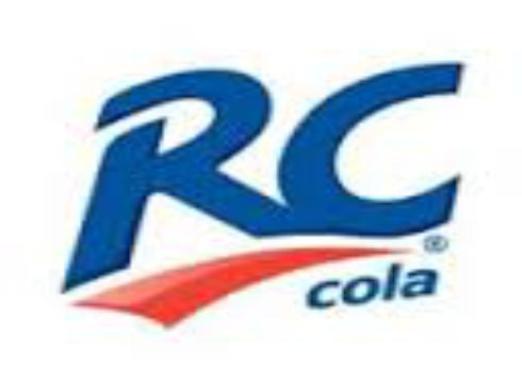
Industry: Food